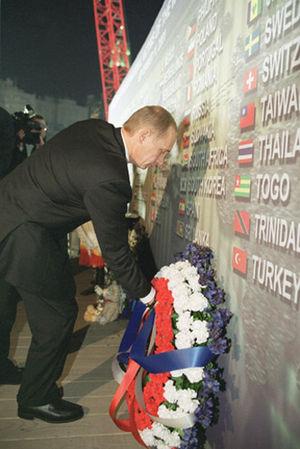
Les attentats du 11 septembre 2001 sont quatre attentats-suicides perpétrés le même jour aux États-Unis et provoquant la mort de 2 977 personnes, dans le centre de Manhattan à New York, à Arlington et à Shanksville, en moins de deux heures, entre 8 h 14 et 10 h 3. Ils sont réalisés par des membres du réseau djihadiste Al-Qaïda et visent des bâtiments symboliques du nord-est du pays, dont le World Trade Center déjà attaqué en 1993. L’opération Bojinka est considérée comme un plan précurseur de ces attentats, commis deux jours après l'attentat-suicide ayant tué le commandant Ahmed Chah Massoud.